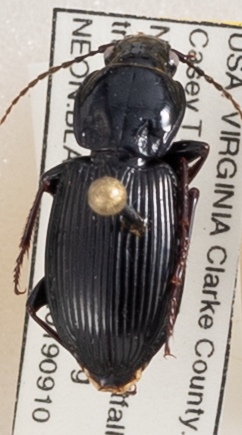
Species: Pterostichus coracinus
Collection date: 2019-09-10
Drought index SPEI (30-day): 0.444
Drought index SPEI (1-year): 1.45
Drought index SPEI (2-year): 2.042